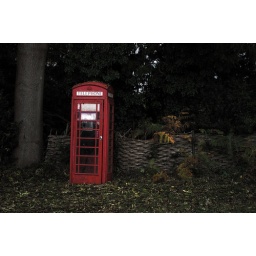
country phone box in the evening DSC_0029